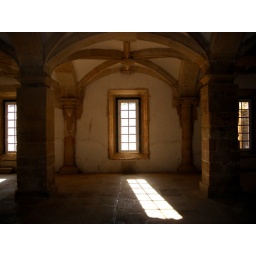
a window in the castle at tomar